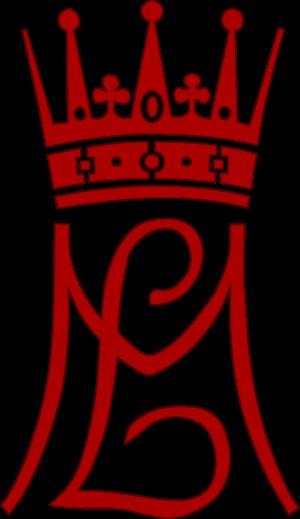
Märtha Louise af Norge / Titler, prædikater og æresbevisninger
Monogram
Prinsesse Märtha Louise er en norsk prinsesse.